Surround suppression

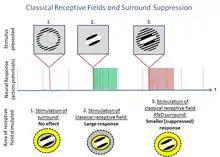
Stimulation of the surround with the classical receptive field induces a response that is smaller than stimulation of the classical receptive field alone. Stimulation of the surround only has no effect.

The classical model of early vision presumes that each neuron responds independently to a specific stimulus in a localized area of the visual field. (According to Carandini et al (2005), this computational model, which may be fit to various datasets, "degrade[s] quickly if we change almost any aspect of the test stimulus.") The stimulus and corresponding location in the visual field are collectively called the classical receptive field. However, not all effects can be explained by via ad hoc independent filters. Surround suppression is one of an infinite number of possible effects in which neurons do not behave according to the classical model. These effects are collectively called non-classical receptive field effects, and have recently become a substantial research area in vision and other sensory systems.